Boracay

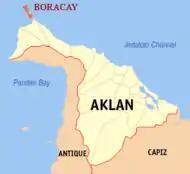
Location of Boracay in Aklan province of Panay Island

Due to worsening environmental conditions in Boracay, President Rodrigo Duterte in February 2018 said he planned to close the resort island, which he described as a "cesspool", on April 26, 2018, instructing Environment and Natural Resources Secretary Roy Cimatu to resolve the issue. In a cabinet meeting, President Duterte approved the full closure of the island for six months, effective April 26, 2018, to rehabilitate and resolve the environmental issues surrounding Boracay. On May 30, 2018, President Duterte declared that he planned to make the entire Boracay a land reform area and wanted to first prioritize the island's residents.